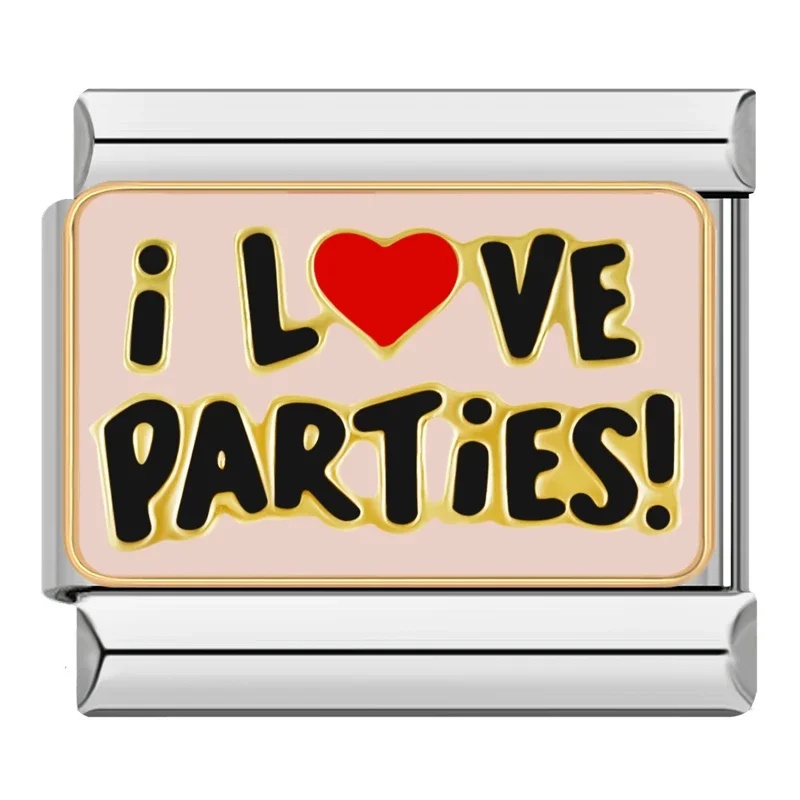
I love Partys
Brand: ItalianCharms
Category: Apparel & Accessories > Jewelry > Charms & Pendants